Novato, California

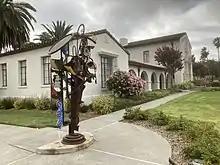
Marin Museum of Contemporary Art

Official weather observations were taken at Hamilton Air Force Base through 1964. Average January temperatures were a maximum of and a minimum of . Average July temperatures were a maximum of and a minimum of . There were an average of 12.4 days with highs of or higher and an average of 12.5 days with lows of or lower. The record high temperature was on September 5, 2022. The record low temperature was in December 2013. Average annual precipitation was . The wettest year was 1940 with and the driest year was 2015 with . The most rainfall in one month was in December 1955. The most rainfall in 24 hours was between December 10, 2014 – December 11, 2014.